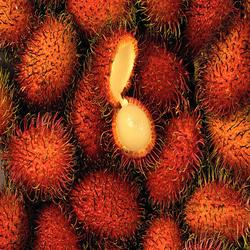
Label: Rambutan